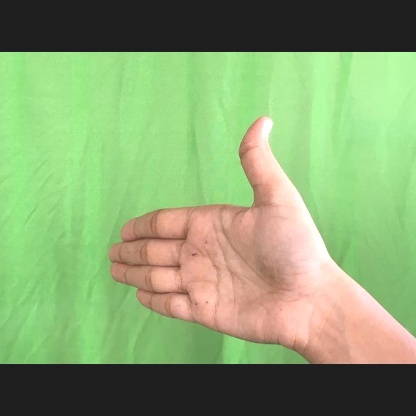
Mudra: Ardhachandran